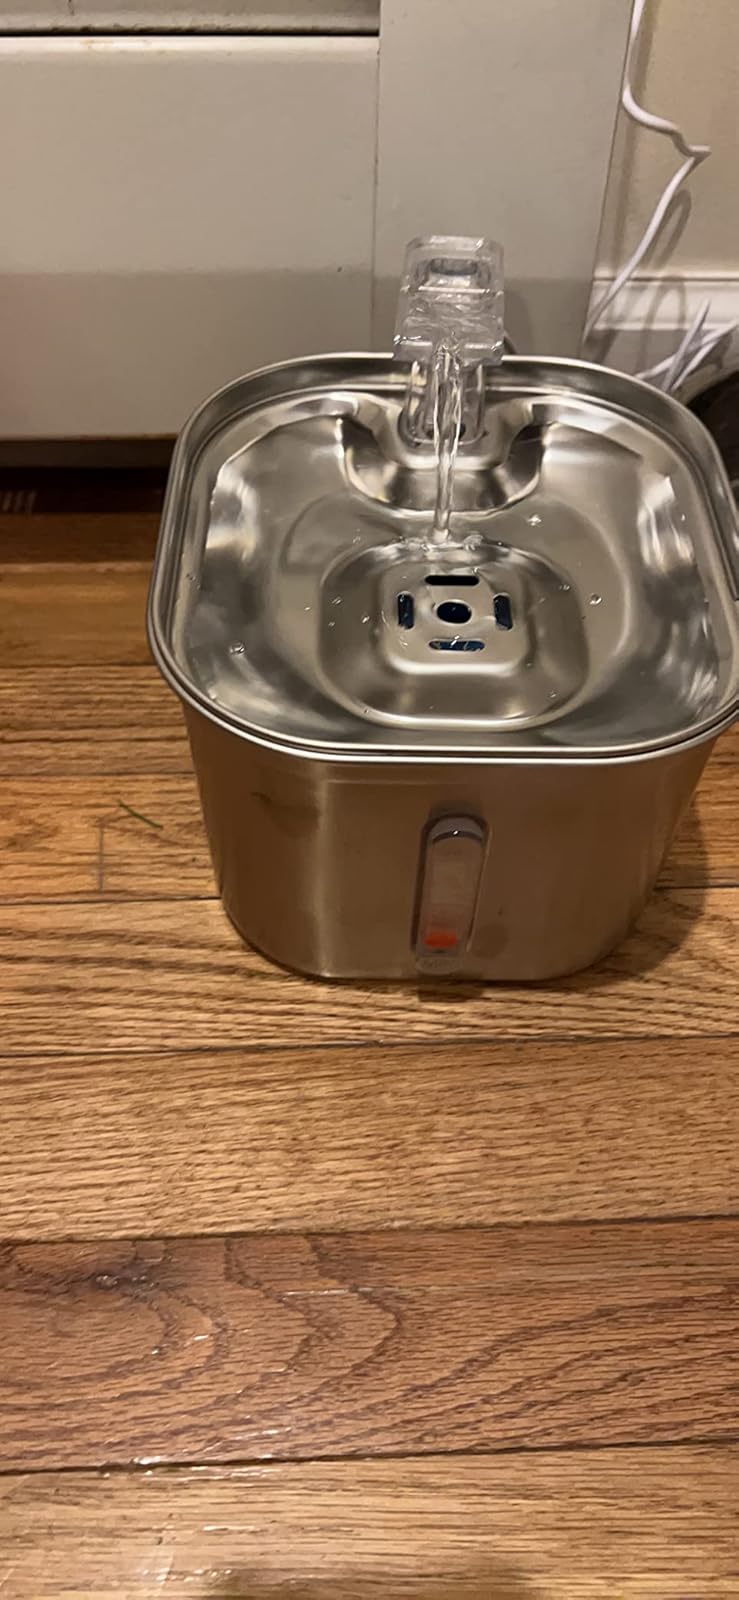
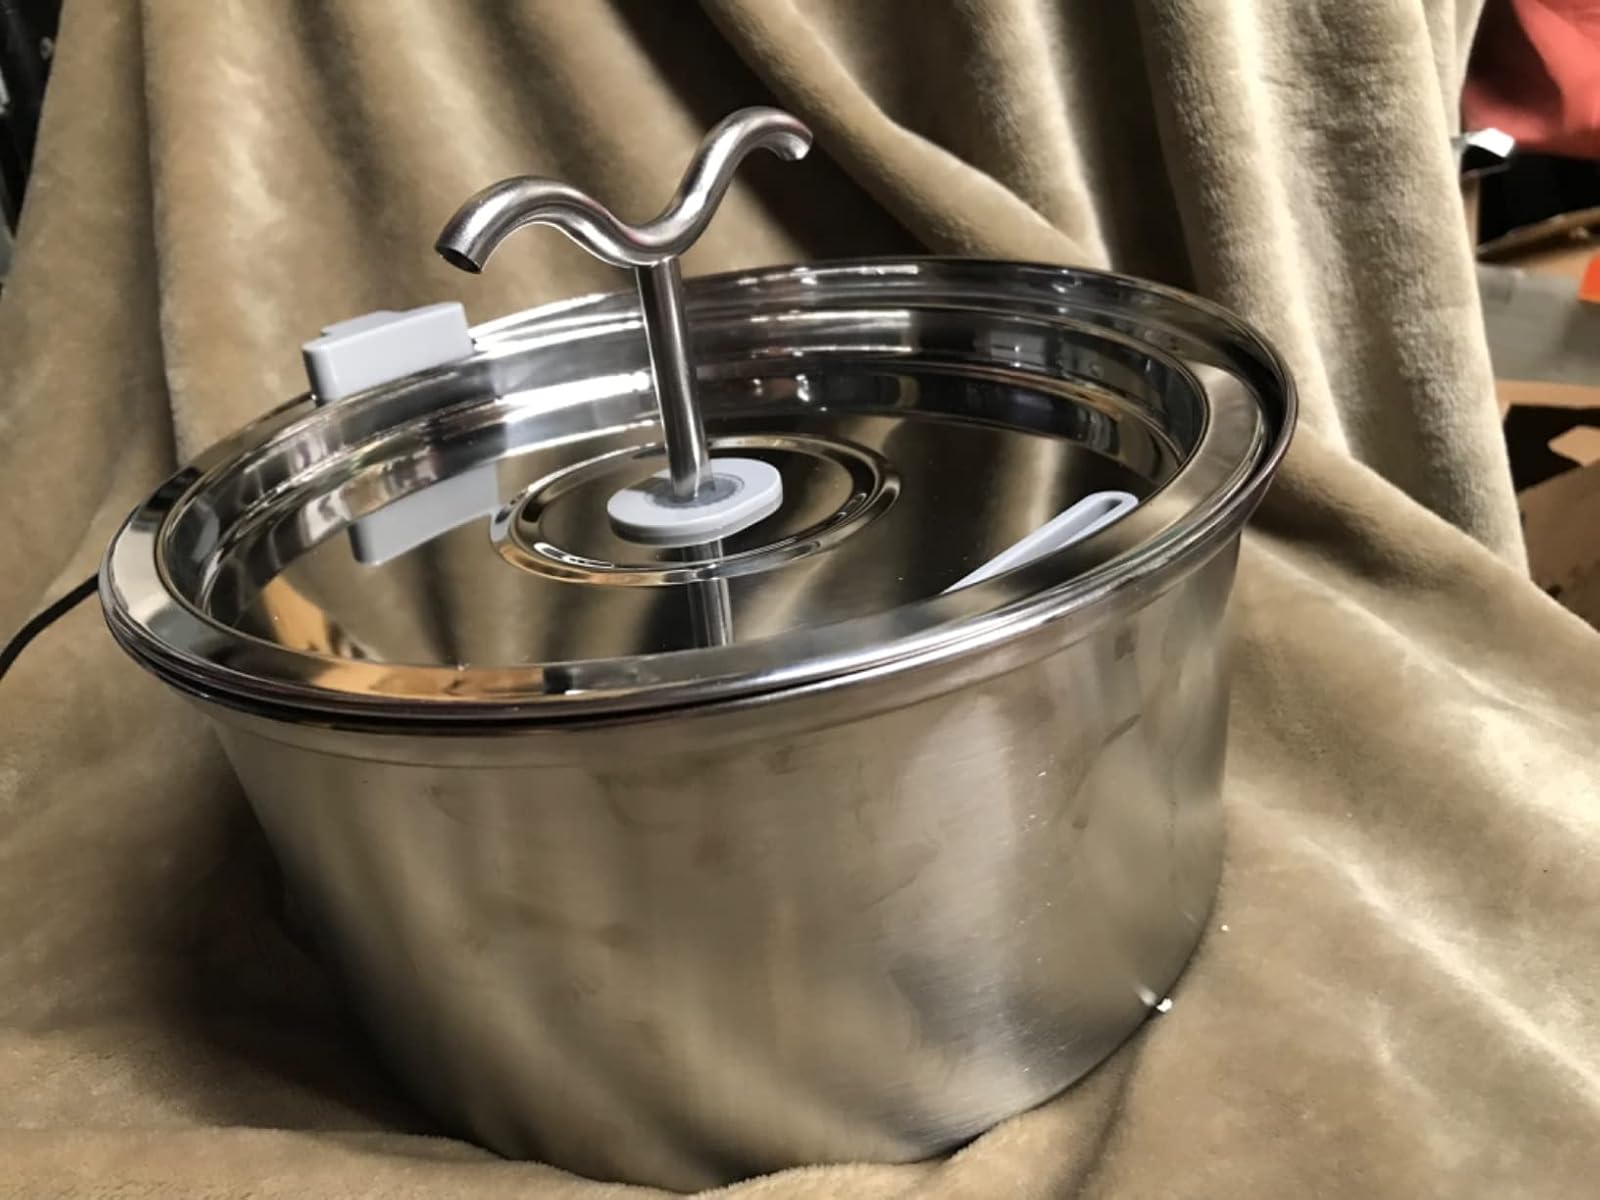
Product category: items_bowl
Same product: no